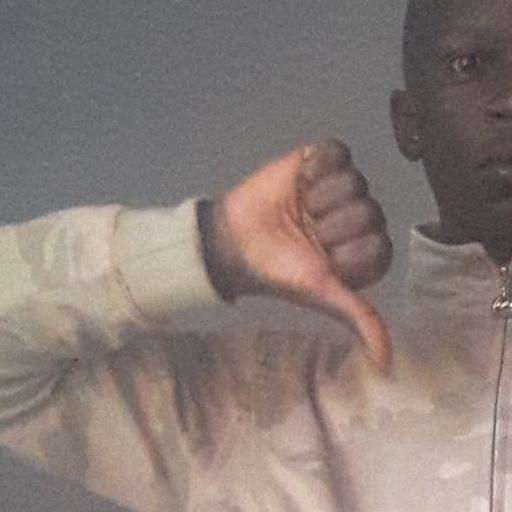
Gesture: dislike